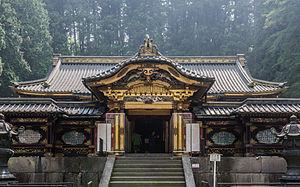
Les sanctuaires et temples de Nikkō sont inscrits au patrimoine mondial de l'humanité depuis 1999.